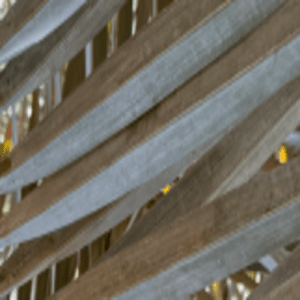
Label: Rachis Blight